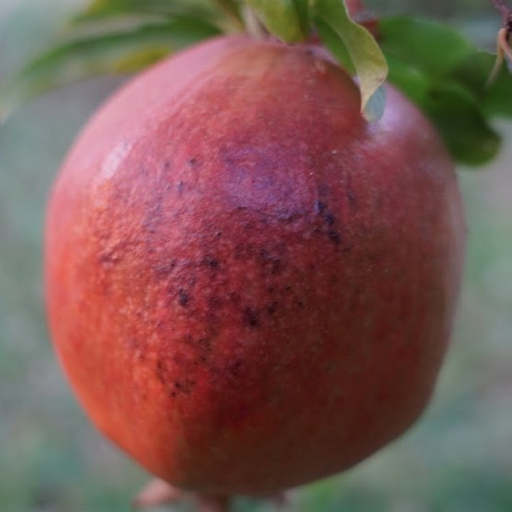
Label: Sunburn